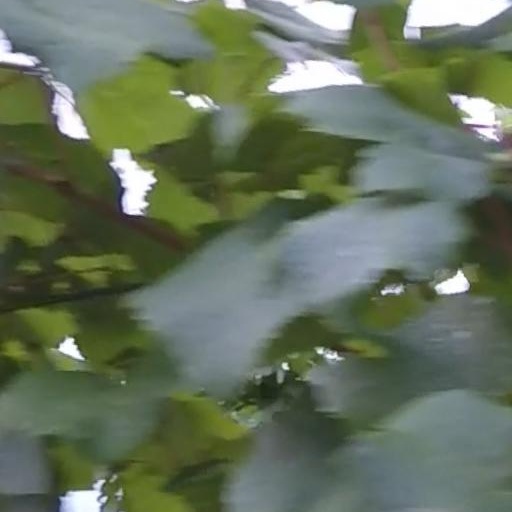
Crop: grape